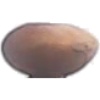
Label: hazelnut